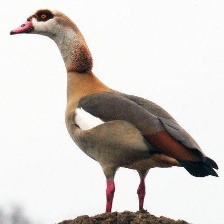
Species: EGYPTIAN GOOSE
Scientific name: ALOPOCHEN AEGYPTIACA
ImageNet parent category: goose